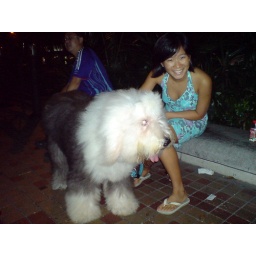
two of these dogs were strolling down orchard road in the cool night.